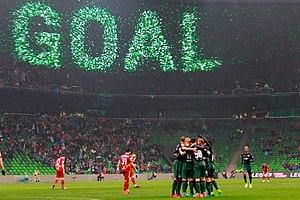
Le Futbolny Klub Krasnodar ou FKK est un club de football russe basé à Krasnodar. Ses membres sont appelés Byki qui signifie Taureaux en russe ou encore Gorojanié, qui signifie Citadins.